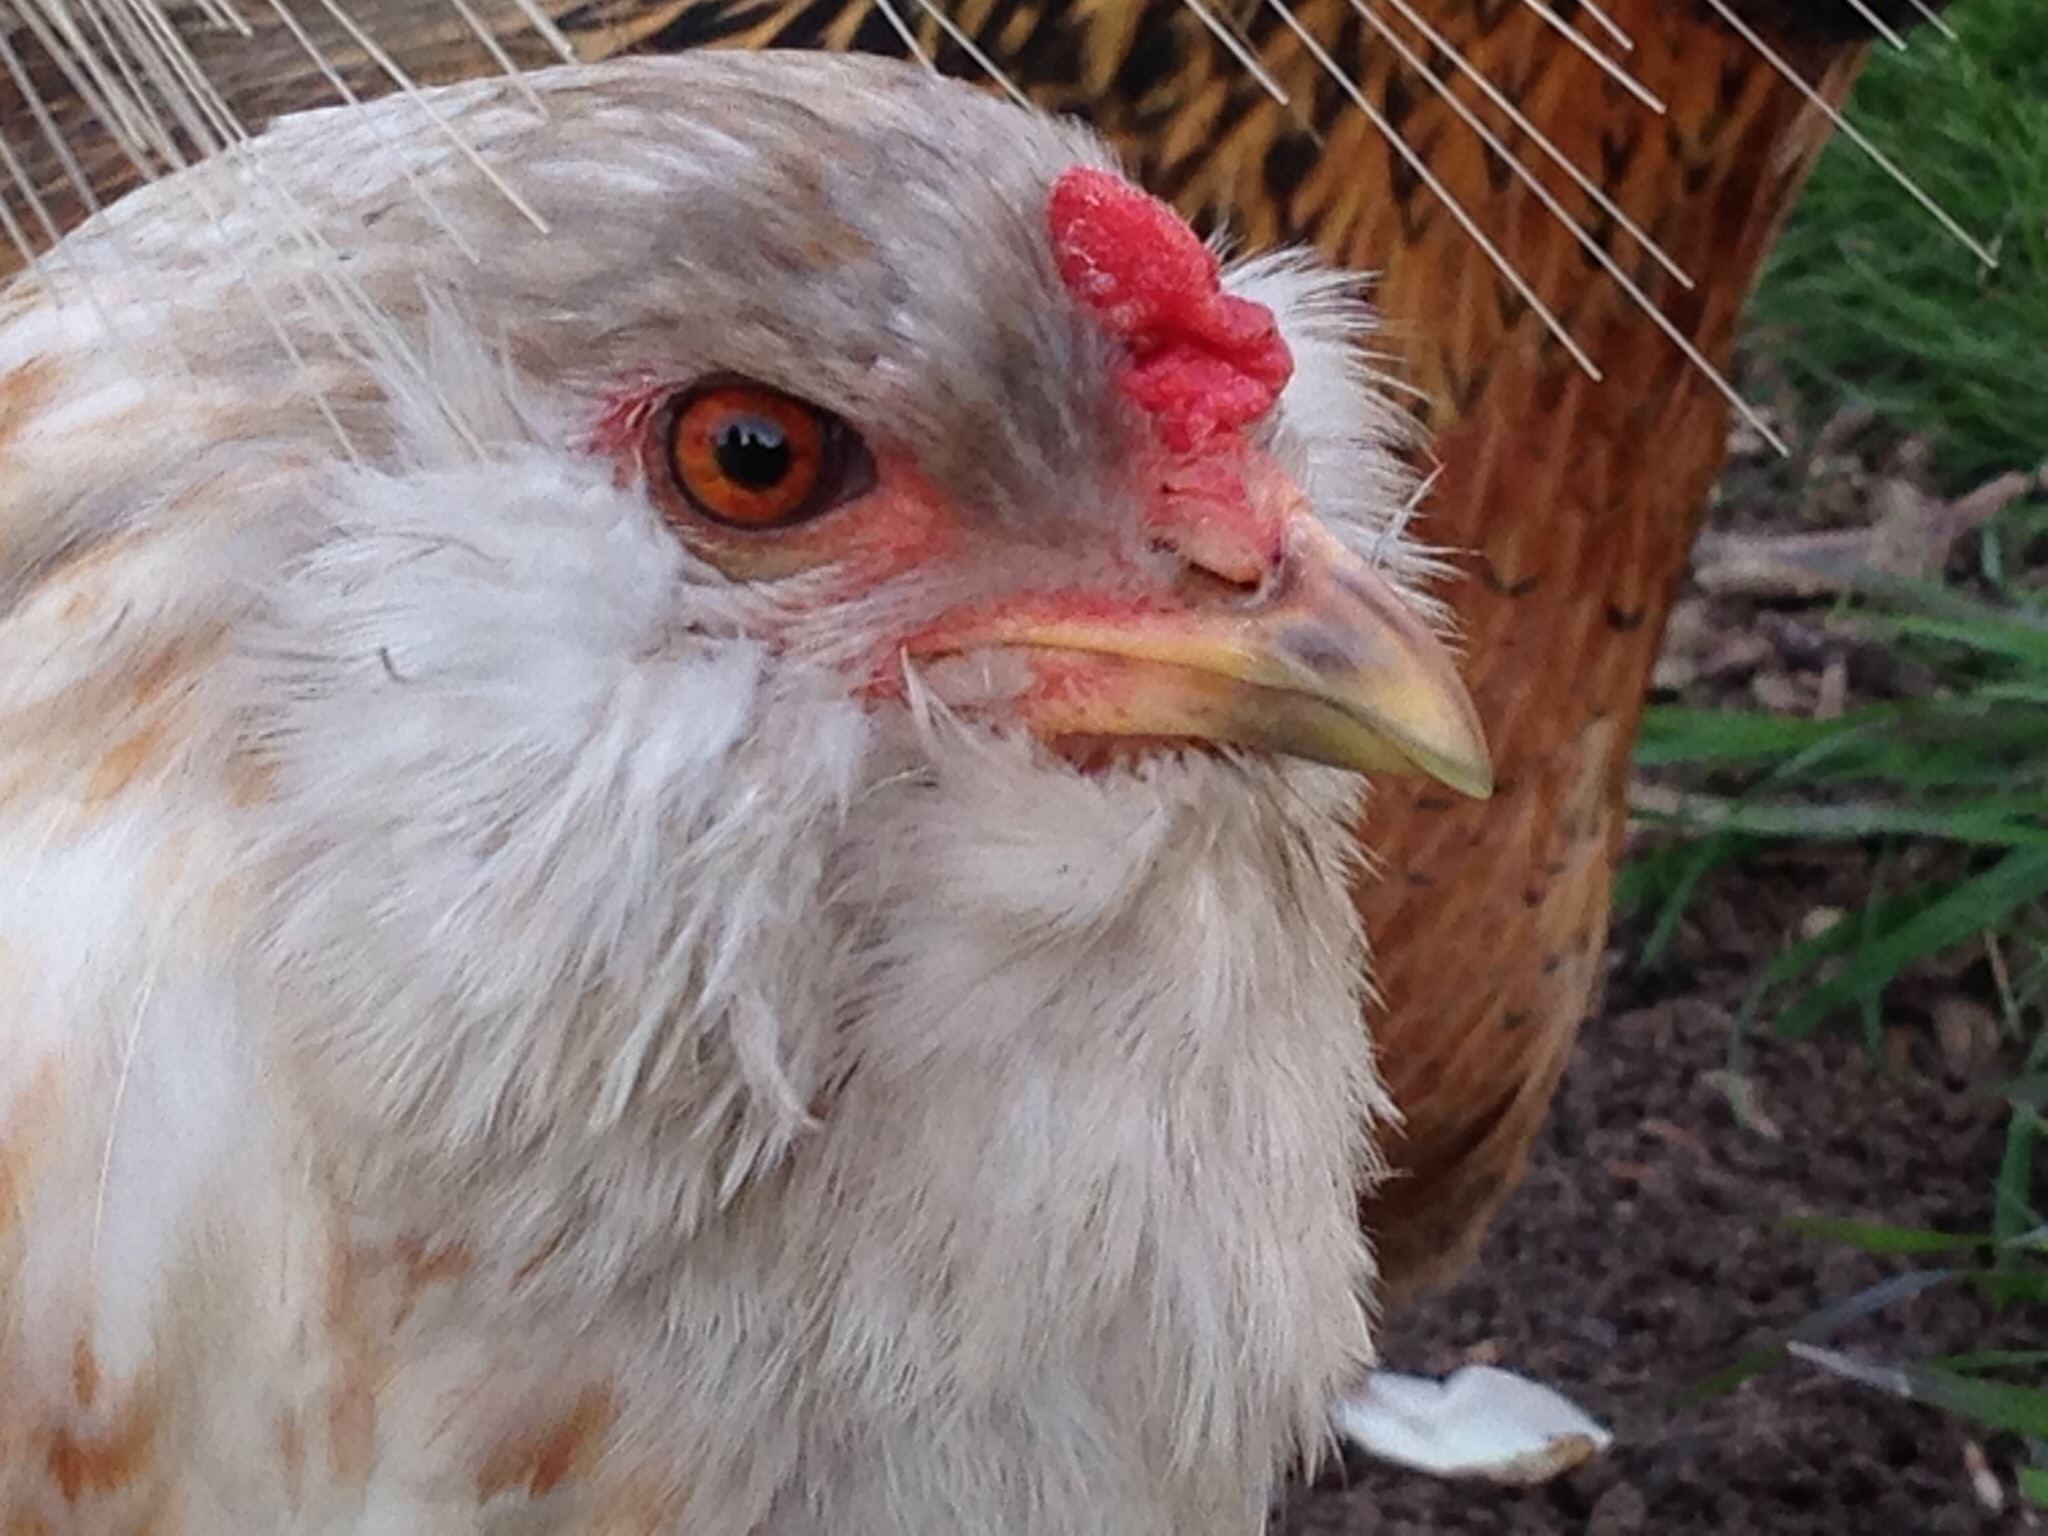
nature, outdoor, wilderness, bird, wing, farm, animal, wildlife, wild, beak, livestock, mammal, freedom, agriculture, feather, chicken, fauna, majestic, poultry, hen, wings, galliformes, vertebrate, creature, domestic, phasianidae